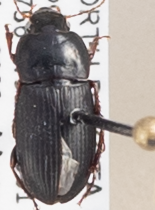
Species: Harpalus opacipennis
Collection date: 2022-08-31
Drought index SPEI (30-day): -1.128
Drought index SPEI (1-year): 1.058
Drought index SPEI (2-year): -0.9